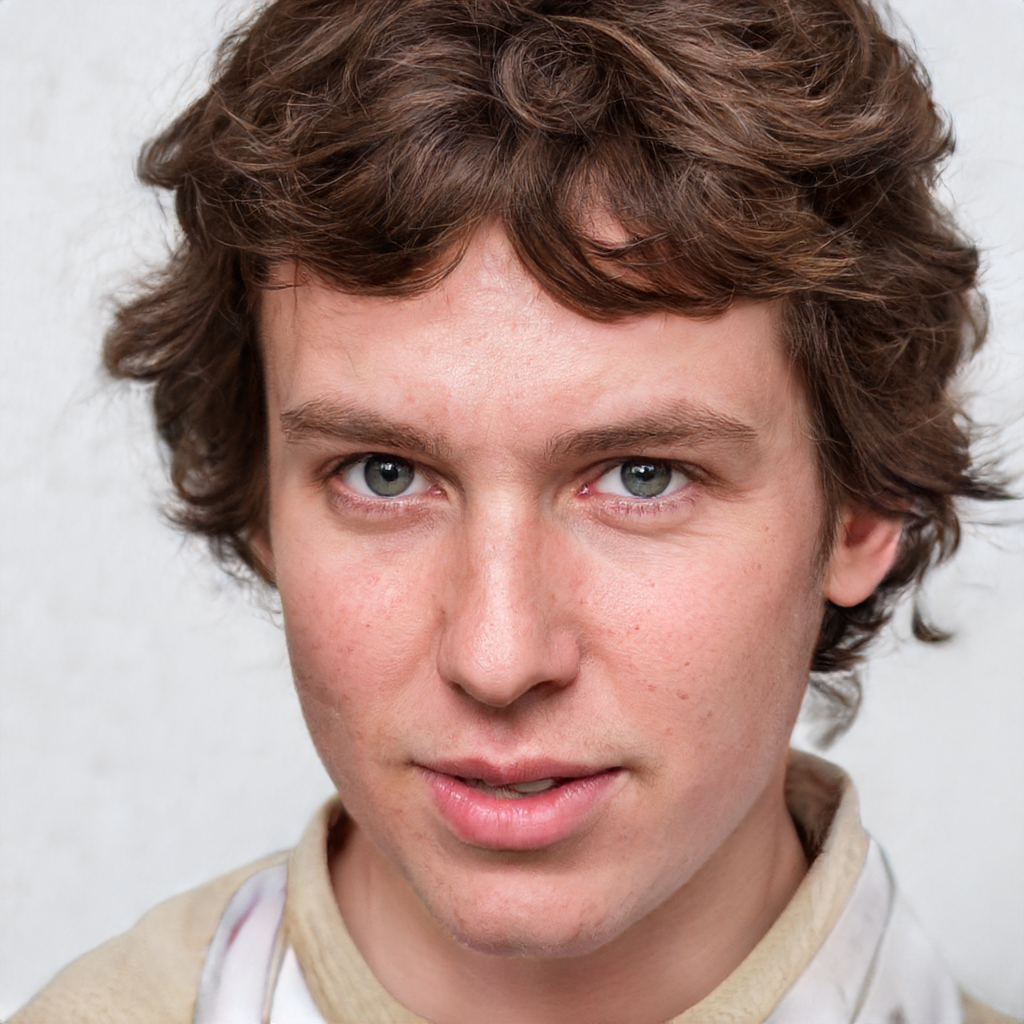
Gender: Male